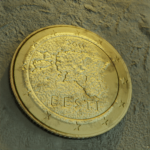
Coin value: 50cents
Country: et
Edition: standard